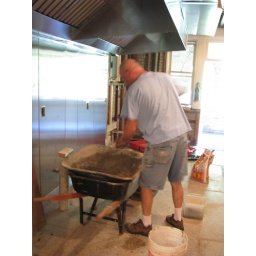
Jay cement for repairing the holes in the kitchen floor (due to the plumbing and electrical work).